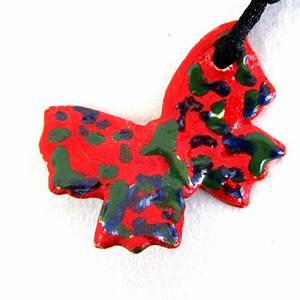
Label: butterfly